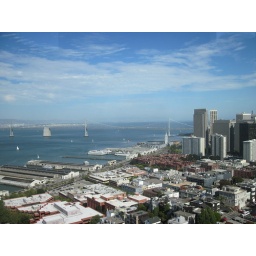
A day walking around SF. Random pictures of beautiful building and steets. A day walking around San Francisco. Random pictures of beautiful streets and buildings.